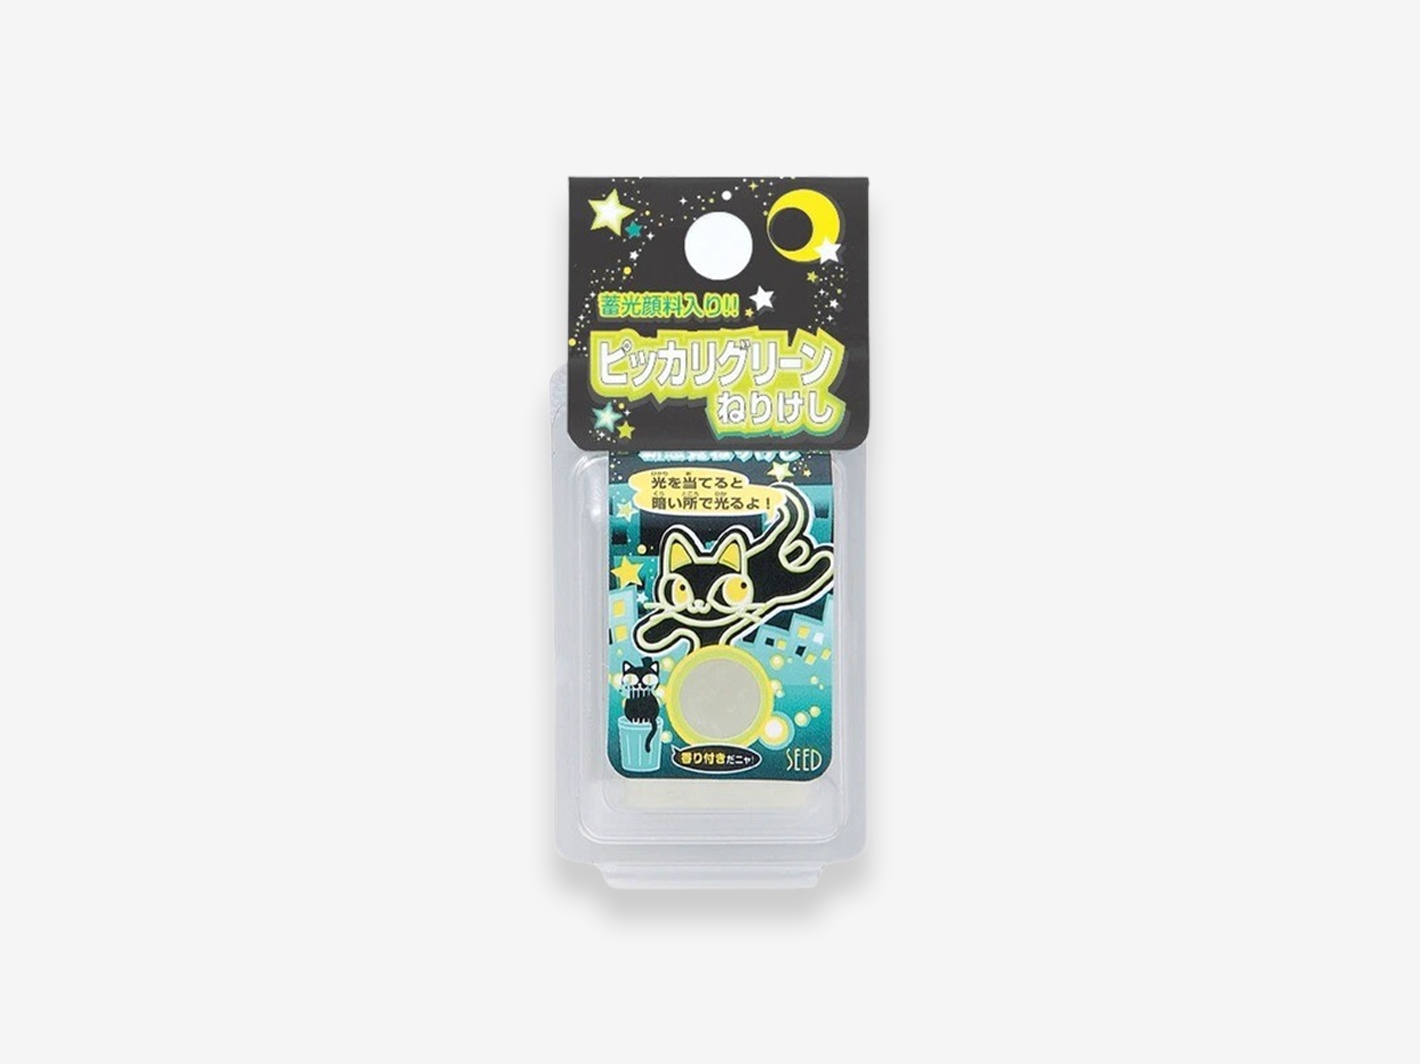
Kneaded Eraser Glow in the Dark
A Glow in the Dark Kneaded Eraser, show this to any child 6+ and they will for sure want it. Details Measures 4 x 1,5 x 0.9 cm Comes in a PET box, measures 8,2 x 1,6, 0.7 cm Made of articifcial rubber materials
Brand: Seed
Category: Office Supplies > General Office Supplies > Erasers > Kneaded Erasers